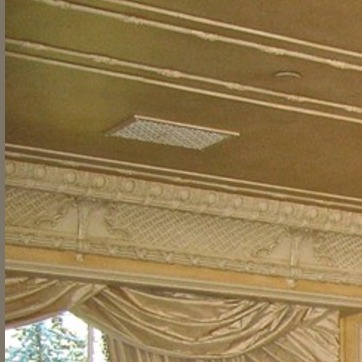
Material: painted